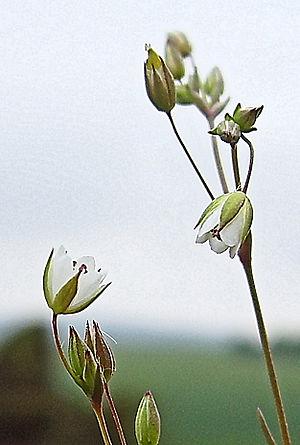
La Minuartie hybride ou Alsine à feuilles étroites est une plante herbacée appartenant au genre Minuartia.